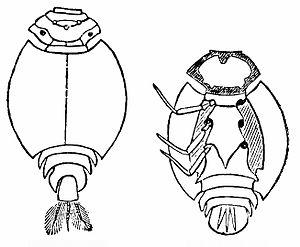
Les Prosopistomatidae sont une famille d'insectes de l'ordre des éphéméroptères.